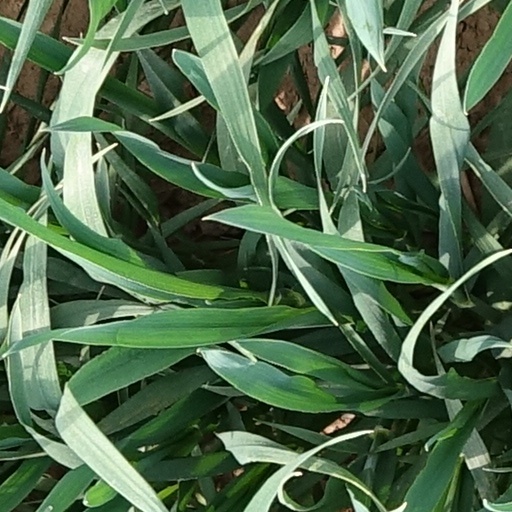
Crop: wheat